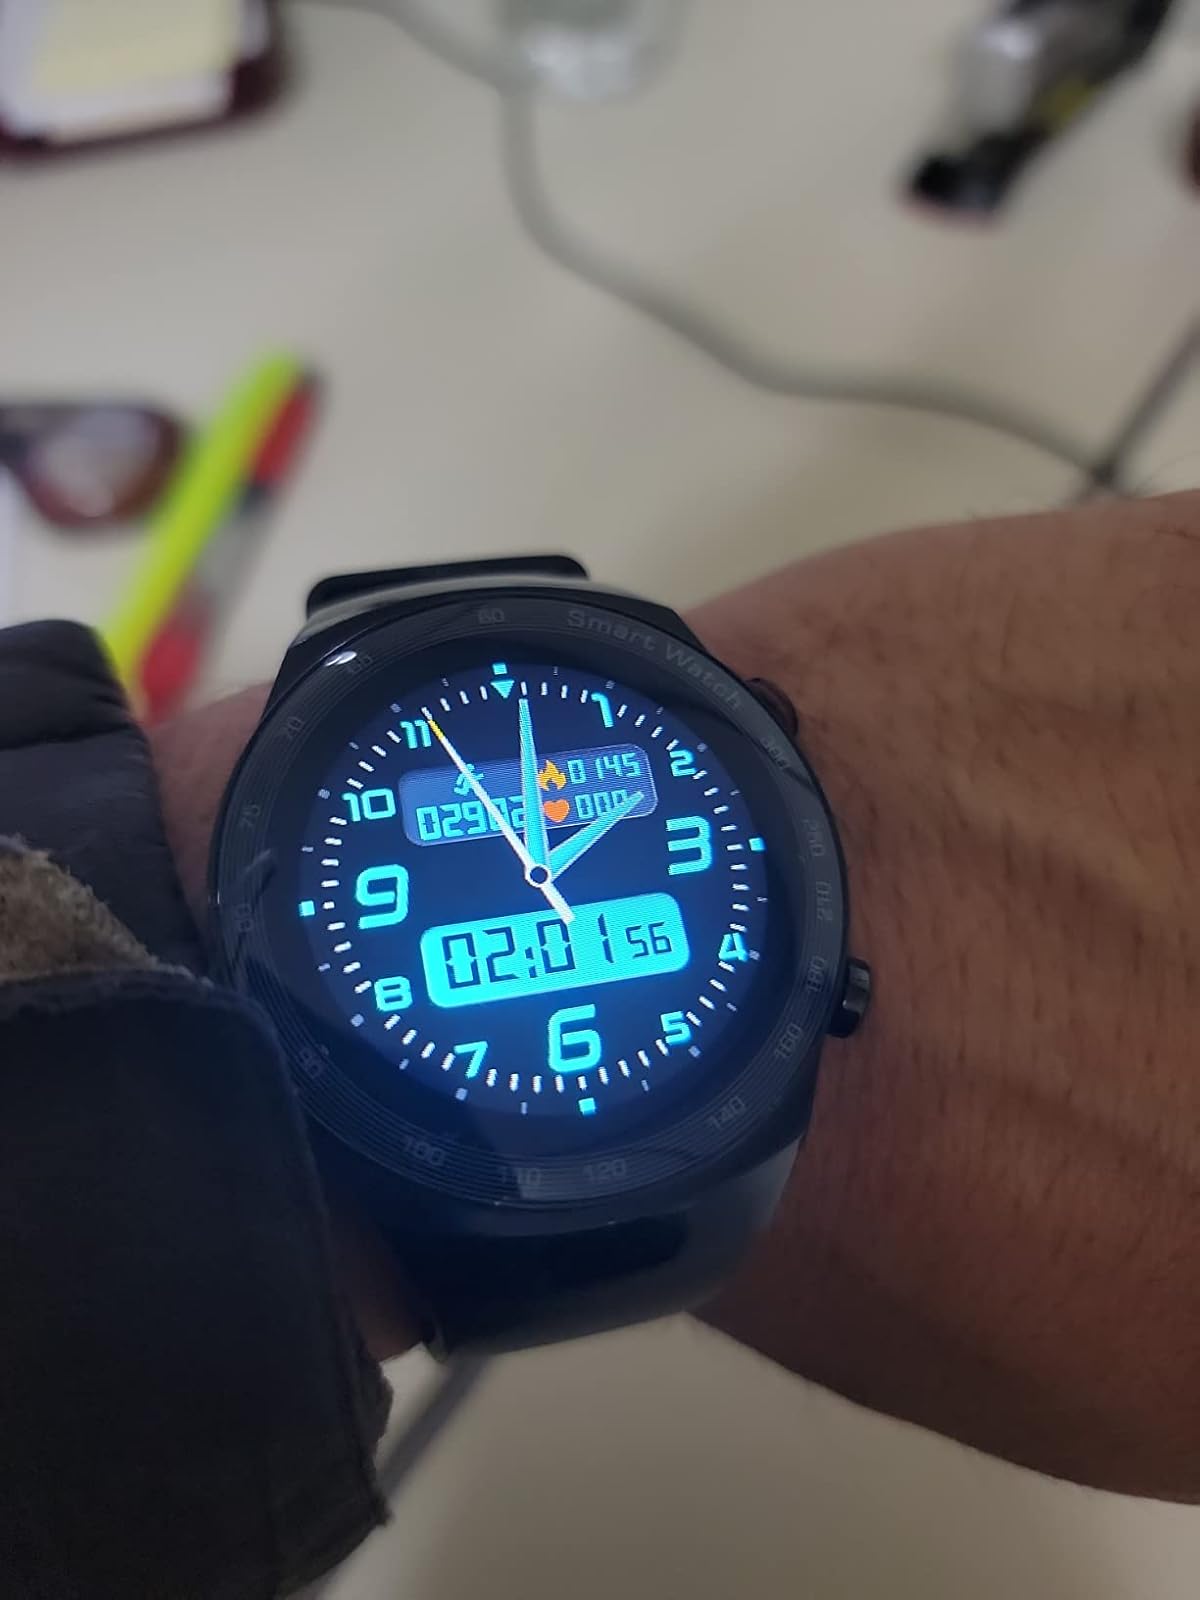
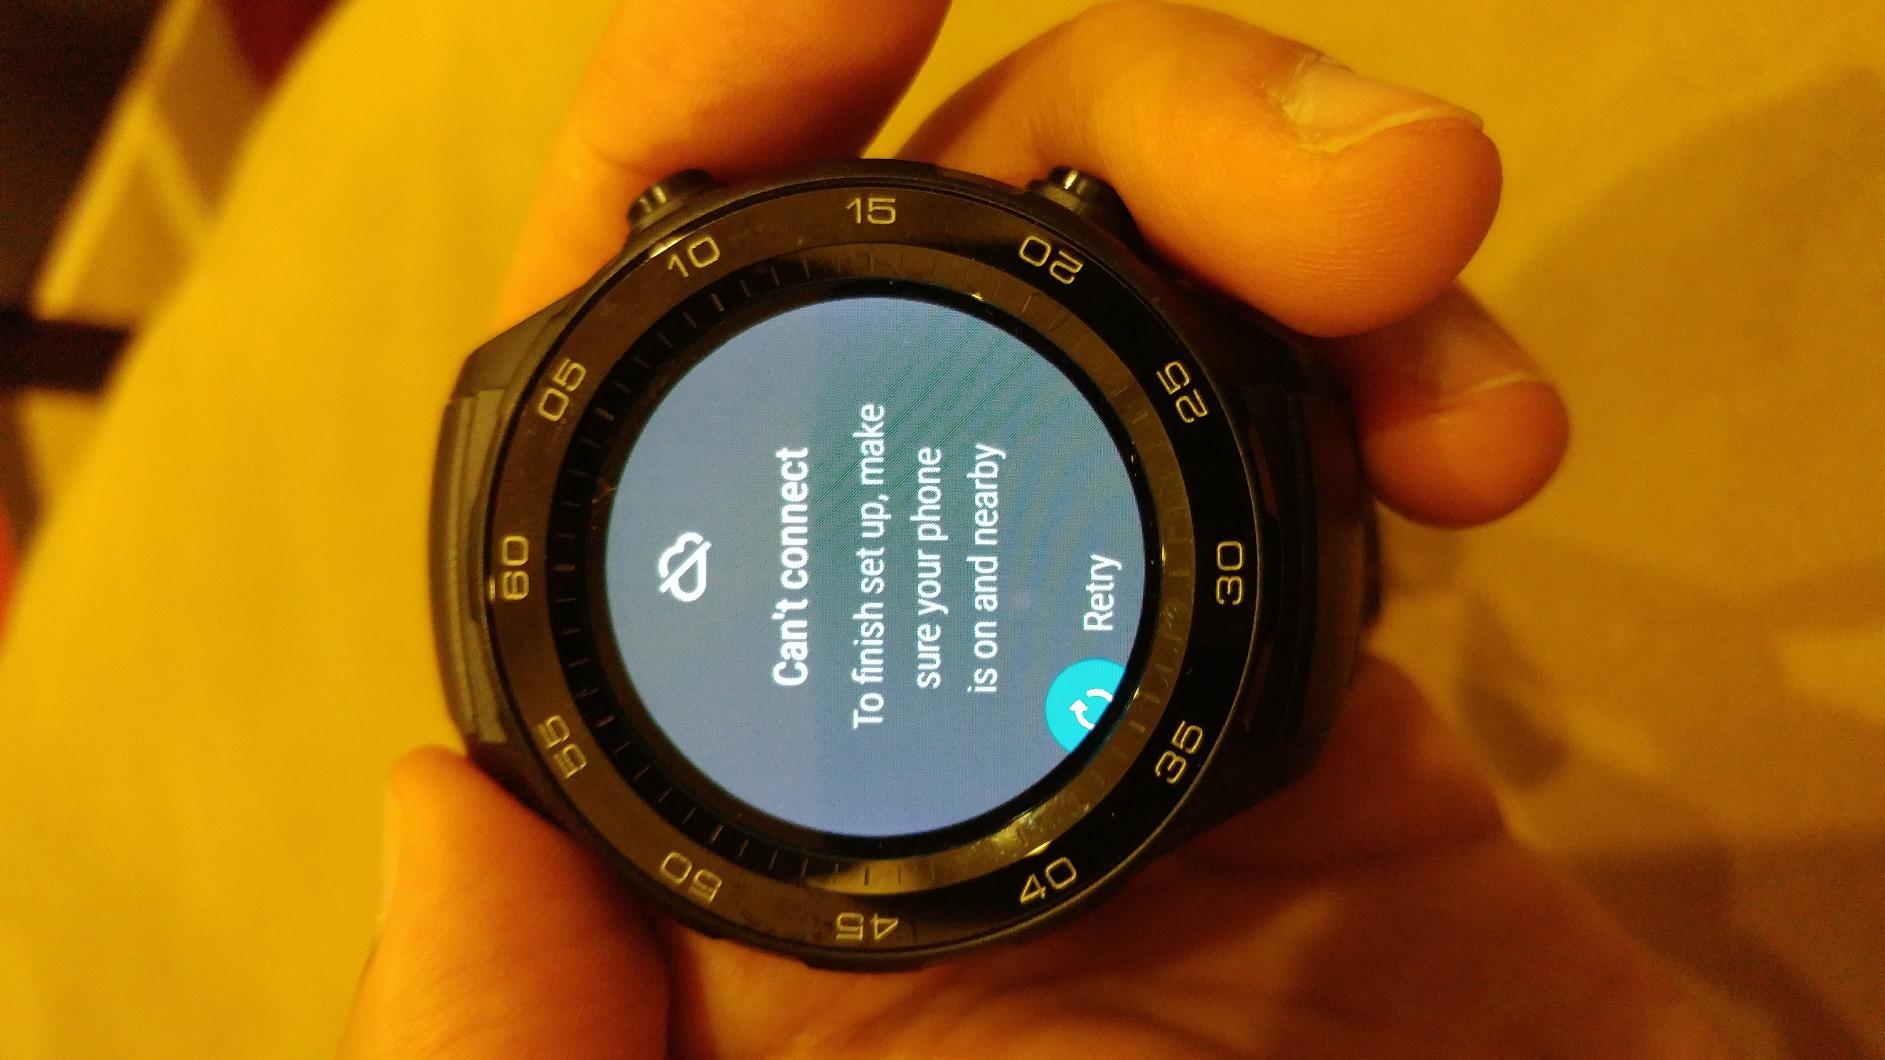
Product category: smartwatch
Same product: no